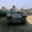
Label: tank